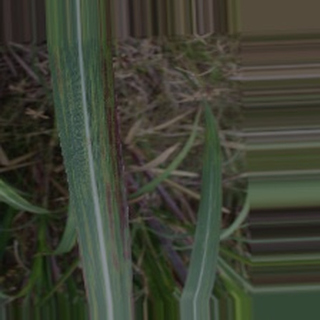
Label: sugarcane_bacterial_blight